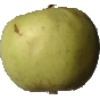
Label: Apple Golden 3